Hellenistic sculpture

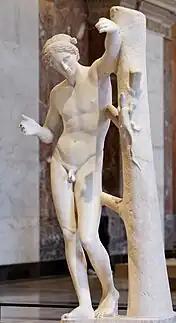
Praxiteles: Apollo Sauroptonus, 4th century BC, Roman copy

The sculpture of Classicism, the period immediately preceding the Hellenistic period, was built on a powerful ethical framework that had its bases in the archaic tradition of Greek society, where the ruling aristocracy had formulated for itself the ideal of arete, a set of virtues that should be cultivated for the formation of a strong morality and a socially apt, versatile and efficient character. In parallel, the concept of "kalokagathia" was formulated, which affirmed the identity between Virtue and Beauty. Expressing these concepts in plastic forms, a new formal canon was born, developed by Polychaetus and the Phidias group, which sought the creation of human forms that were both naturalistic and ideal, through whose perfect and balanced beauty the virtues of the spirit could be perceived.